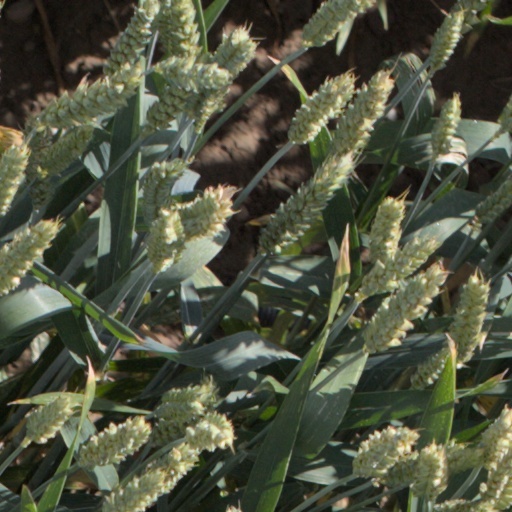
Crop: wheat